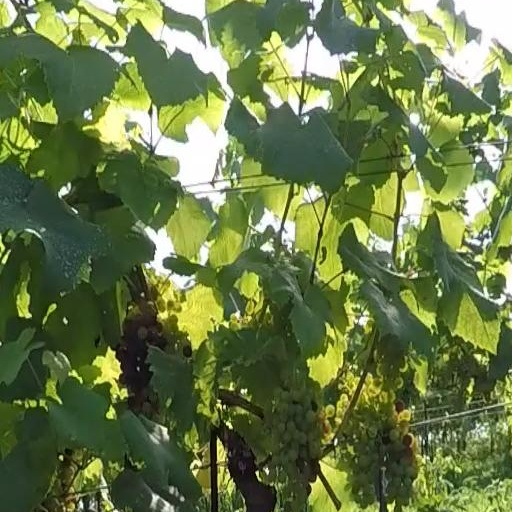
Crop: grape